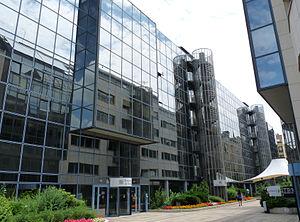
Siège social de l'Electricité de Strasbourg, boulevard du président Wilson
Électricité de Strasbourg est une société anonyme française de distribution d'électricité et de commercialisation de gaz et d'électricité dans le Bas-Rhin. Fondée en 1899 et installée à Strasbourg, elle est aujourd'hui rattachée au groupe Électricité de France.